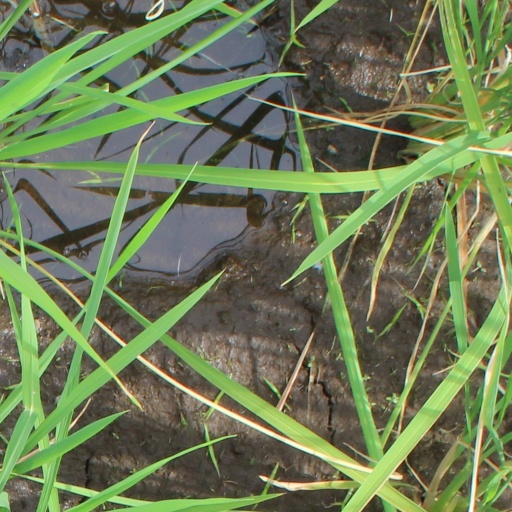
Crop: rice